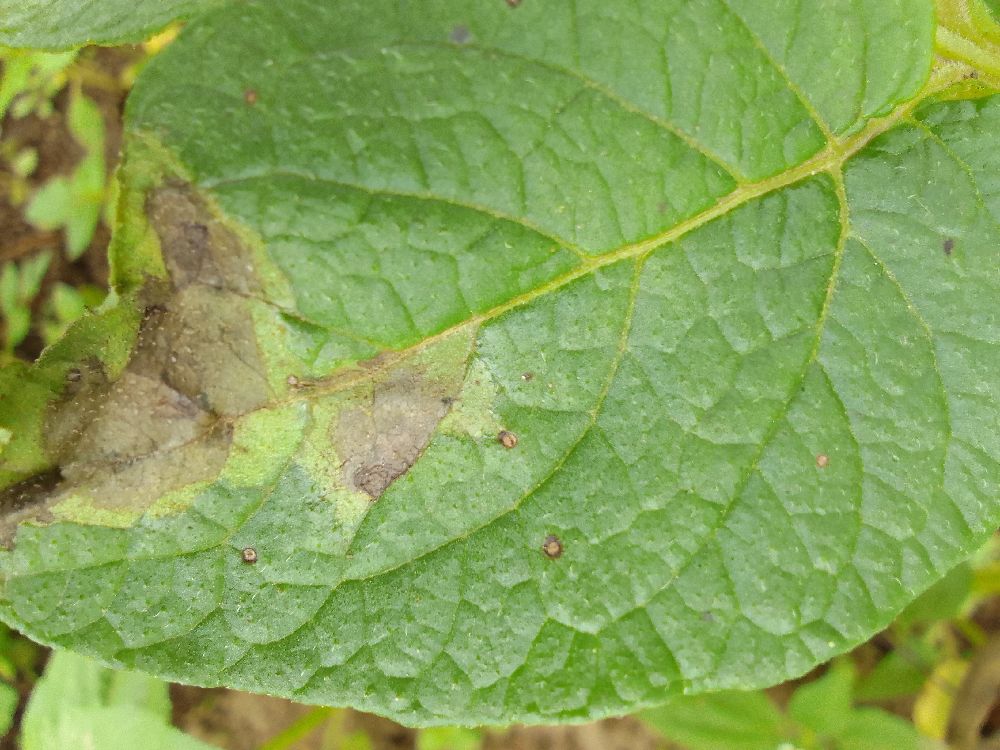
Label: Late blight